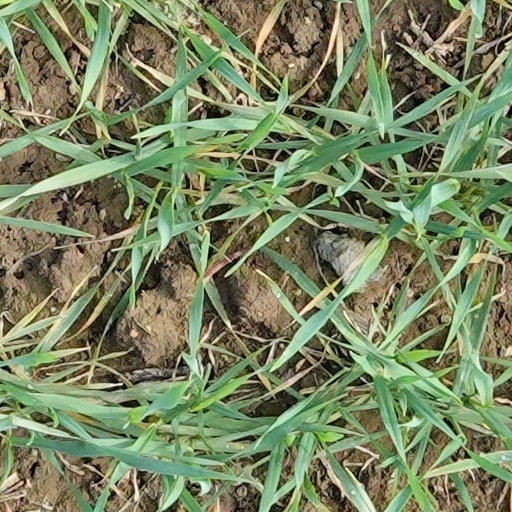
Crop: wheat